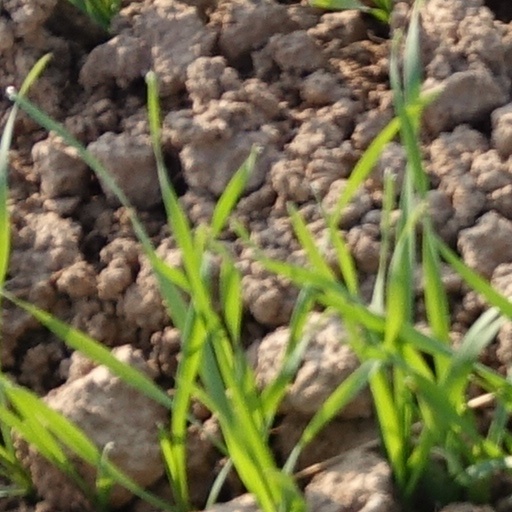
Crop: wheat